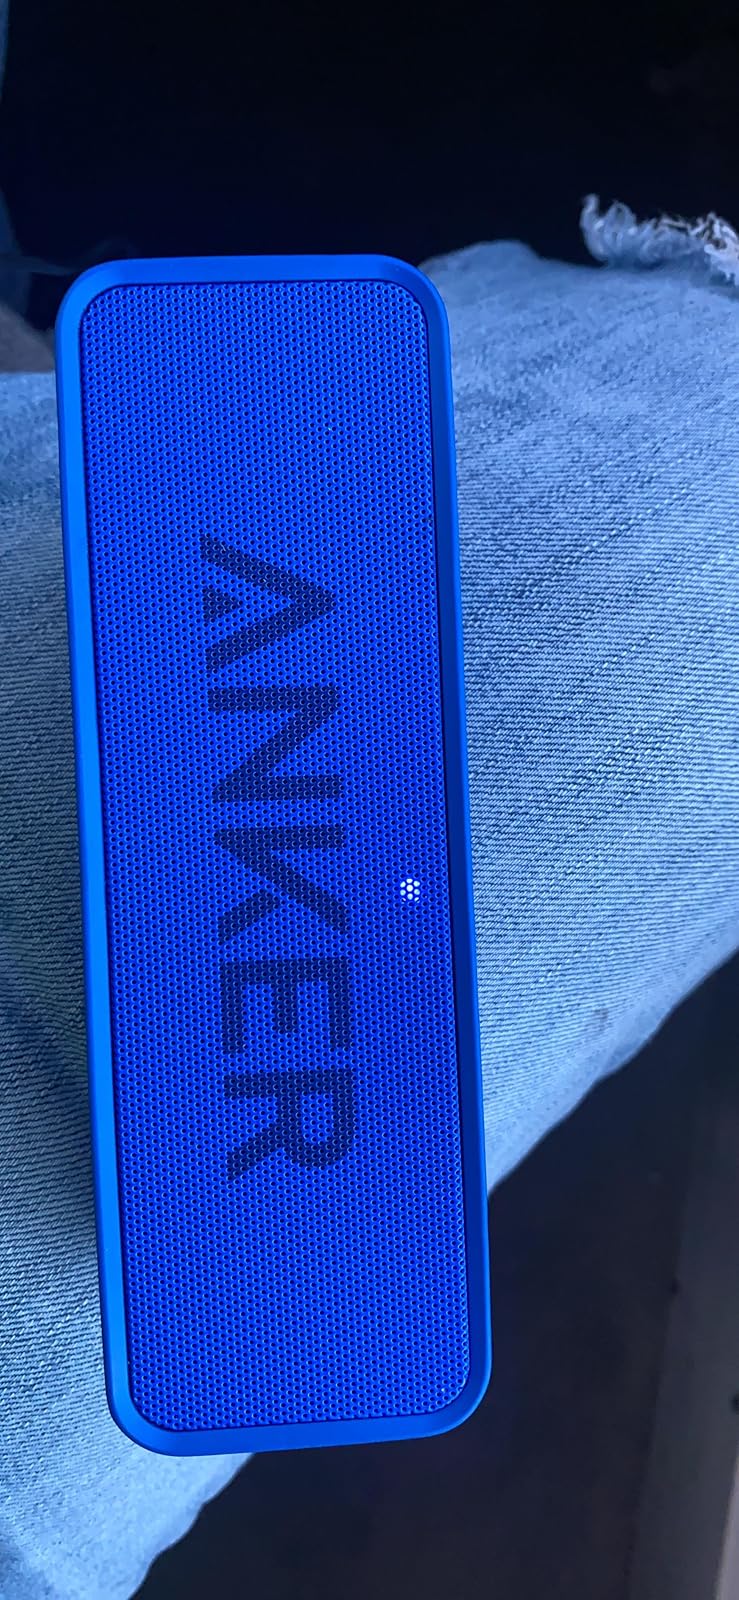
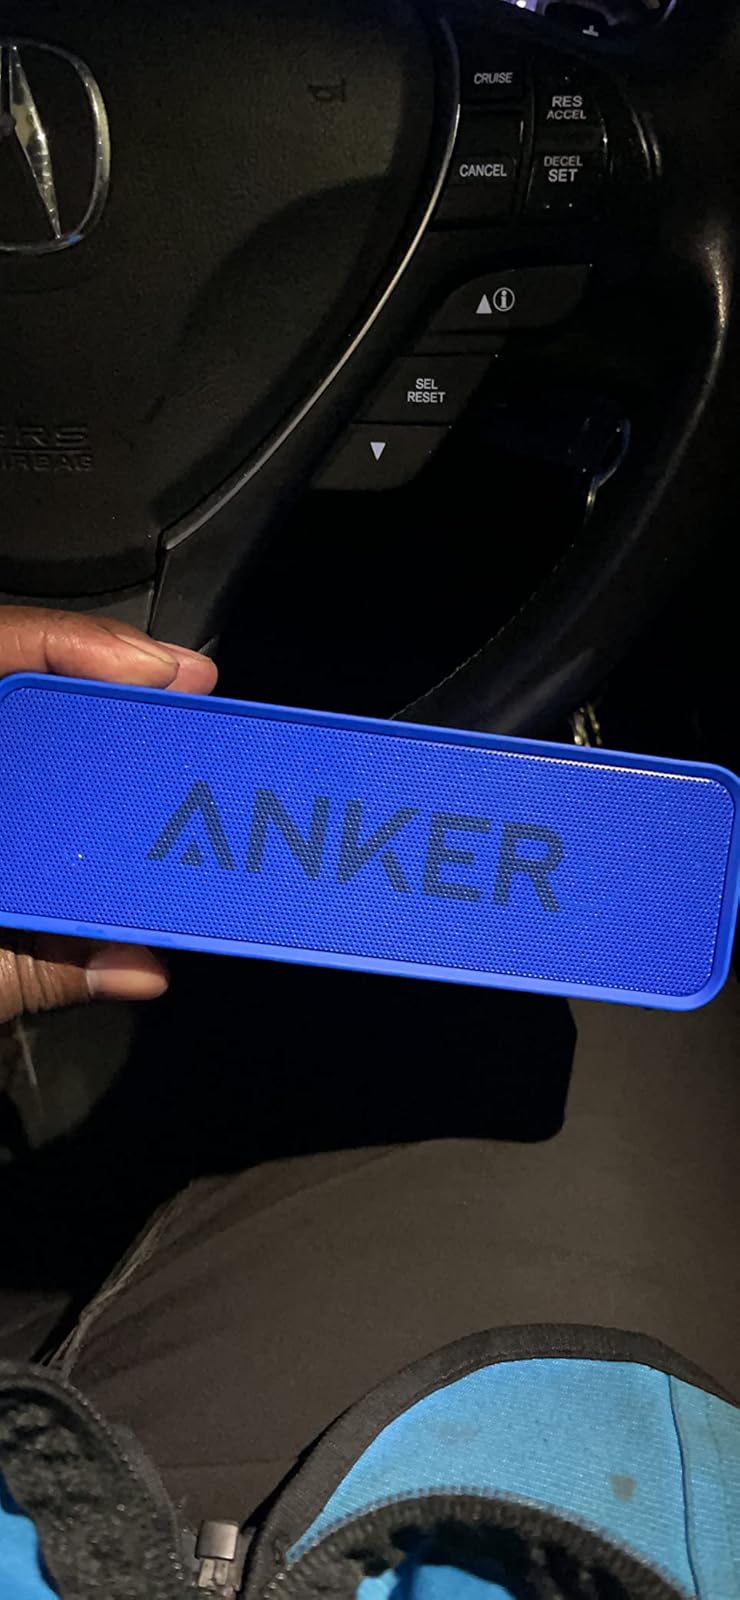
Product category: speaker
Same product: yes